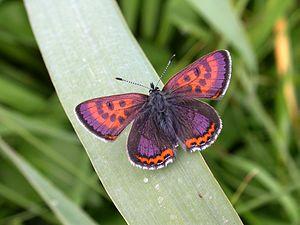
Lycaena est un genre de lépidoptères de la famille des Lycaenidae et de la sous-famille des Lycaeninae.